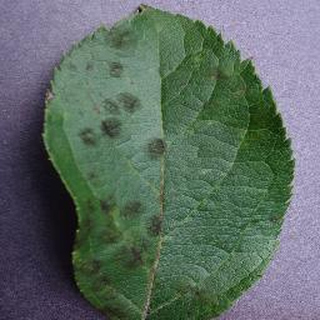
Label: apple_apple_scab